Mass segregation (astronomy)

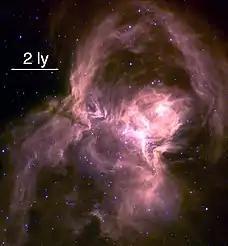
Mass segregation is occasionally seen in clusters in star-forming regions like W40 (pictured).

Primordial mass segregation is non-uniform distribution of masses present at the formation of a cluster. The argument that a star cluster is primordially mass segregated is typically based on a comparison of virialization timescales and the cluster's age. However, several dynamical mechanisms to accelerate virialization compared to two-body interactions have been examined. In star-forming regions, it is often observed that O-type stars are preferentially located in the center of a young cluster.